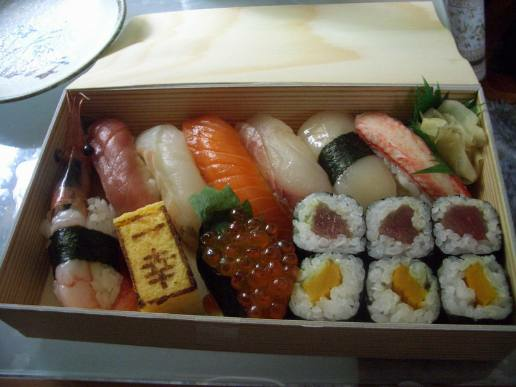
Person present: No